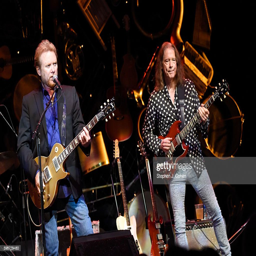
country artist and blues artist performs .